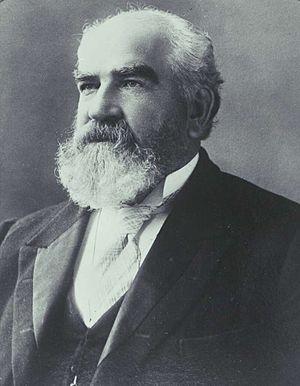
La convention fédérale australasienne est une série de trois conférences qui ont lieu de mars 1897 à mars 1898 à Adélaïde, Sydney et Melbourne.